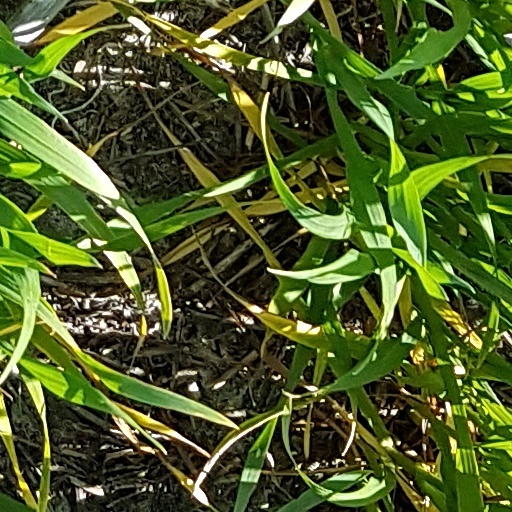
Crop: wheat